Postal Museum, London

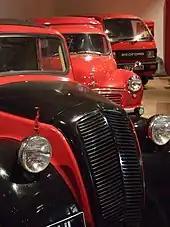
Post Office vehicles in the BPMA's collection.

In 1966, the first National Postal Museum (NPM) was established, in part due to The Phillips Collection of Victorian philately being donated to the nation by Reginald M. Phillips. The museum was opened by the Queen on 19 February 1969, at King Edward Building near St Paul's Cathedral in London. A collection of postal equipment, uniforms, vehicles and much more was developed over the years; far more than could be displayed in the small museum.